Chrysler (brand)

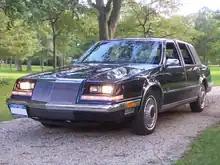
1992 Chrysler Imperial

In 1982, the R-body line was discontinued, and the New Yorker nameplate transferred to the smaller M-body line. Up to this point, the Chrysler M-body entry had been sold as LeBaron, but that name was moved to a new K-car-based FWD line (refer to the Chrysler LeBaron article for information on the 1977–81 M-bodies). Following the nameplate swap, the M-body line was consolidated and simplified. 360 V8 engines were gone, as were coupes and station wagons (the K-car LeBaron's coupe and wagon replaced them). The Fifth Avenue option was still available as a $1,244 option package. It was adapted from the earlier LeBaron's package, with a distinctive vinyl roof, electroluminescent opera lamps, and a rear fascia adapted from the Dodge Diplomat. Interiors featured button-tufted, pillow-soft seats covered in either "Kimberley velvet" or "Corinthian leather," choices that would continue unchanged throughout the car's run. In addition, the carpet was thicker than that offered in the base New Yorker, Diplomat and Gran Fury/Caravelle Salon, and the interior had more chrome trim.